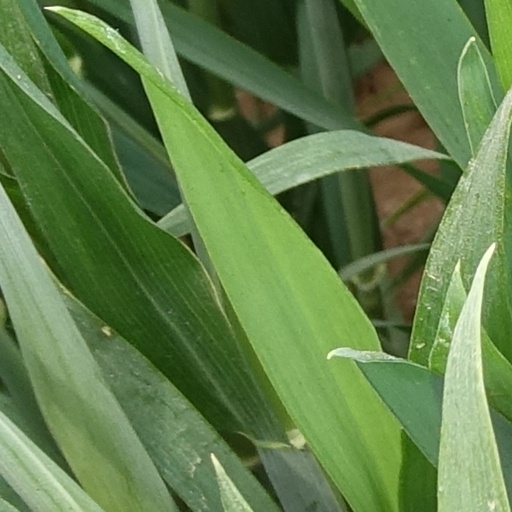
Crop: wheat